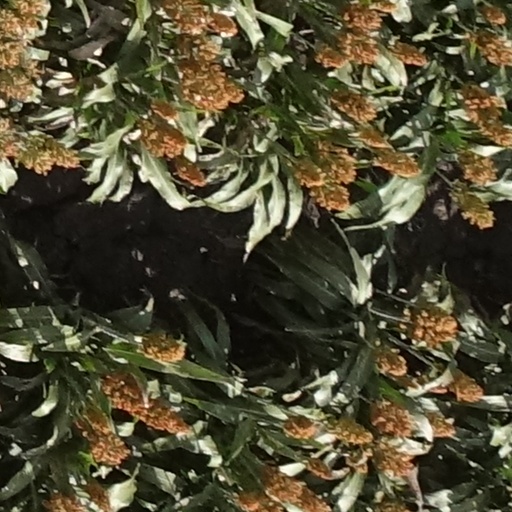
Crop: sorghum